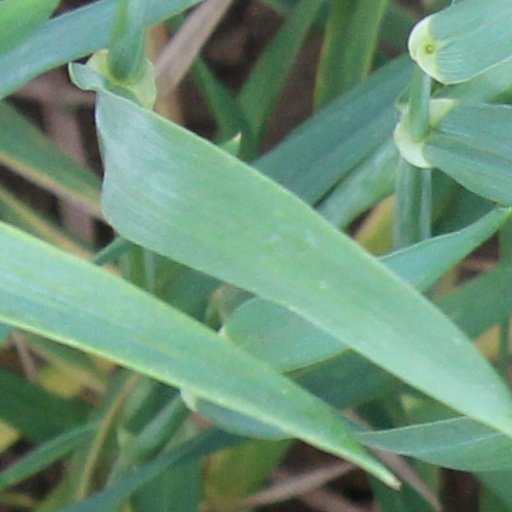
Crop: wheat